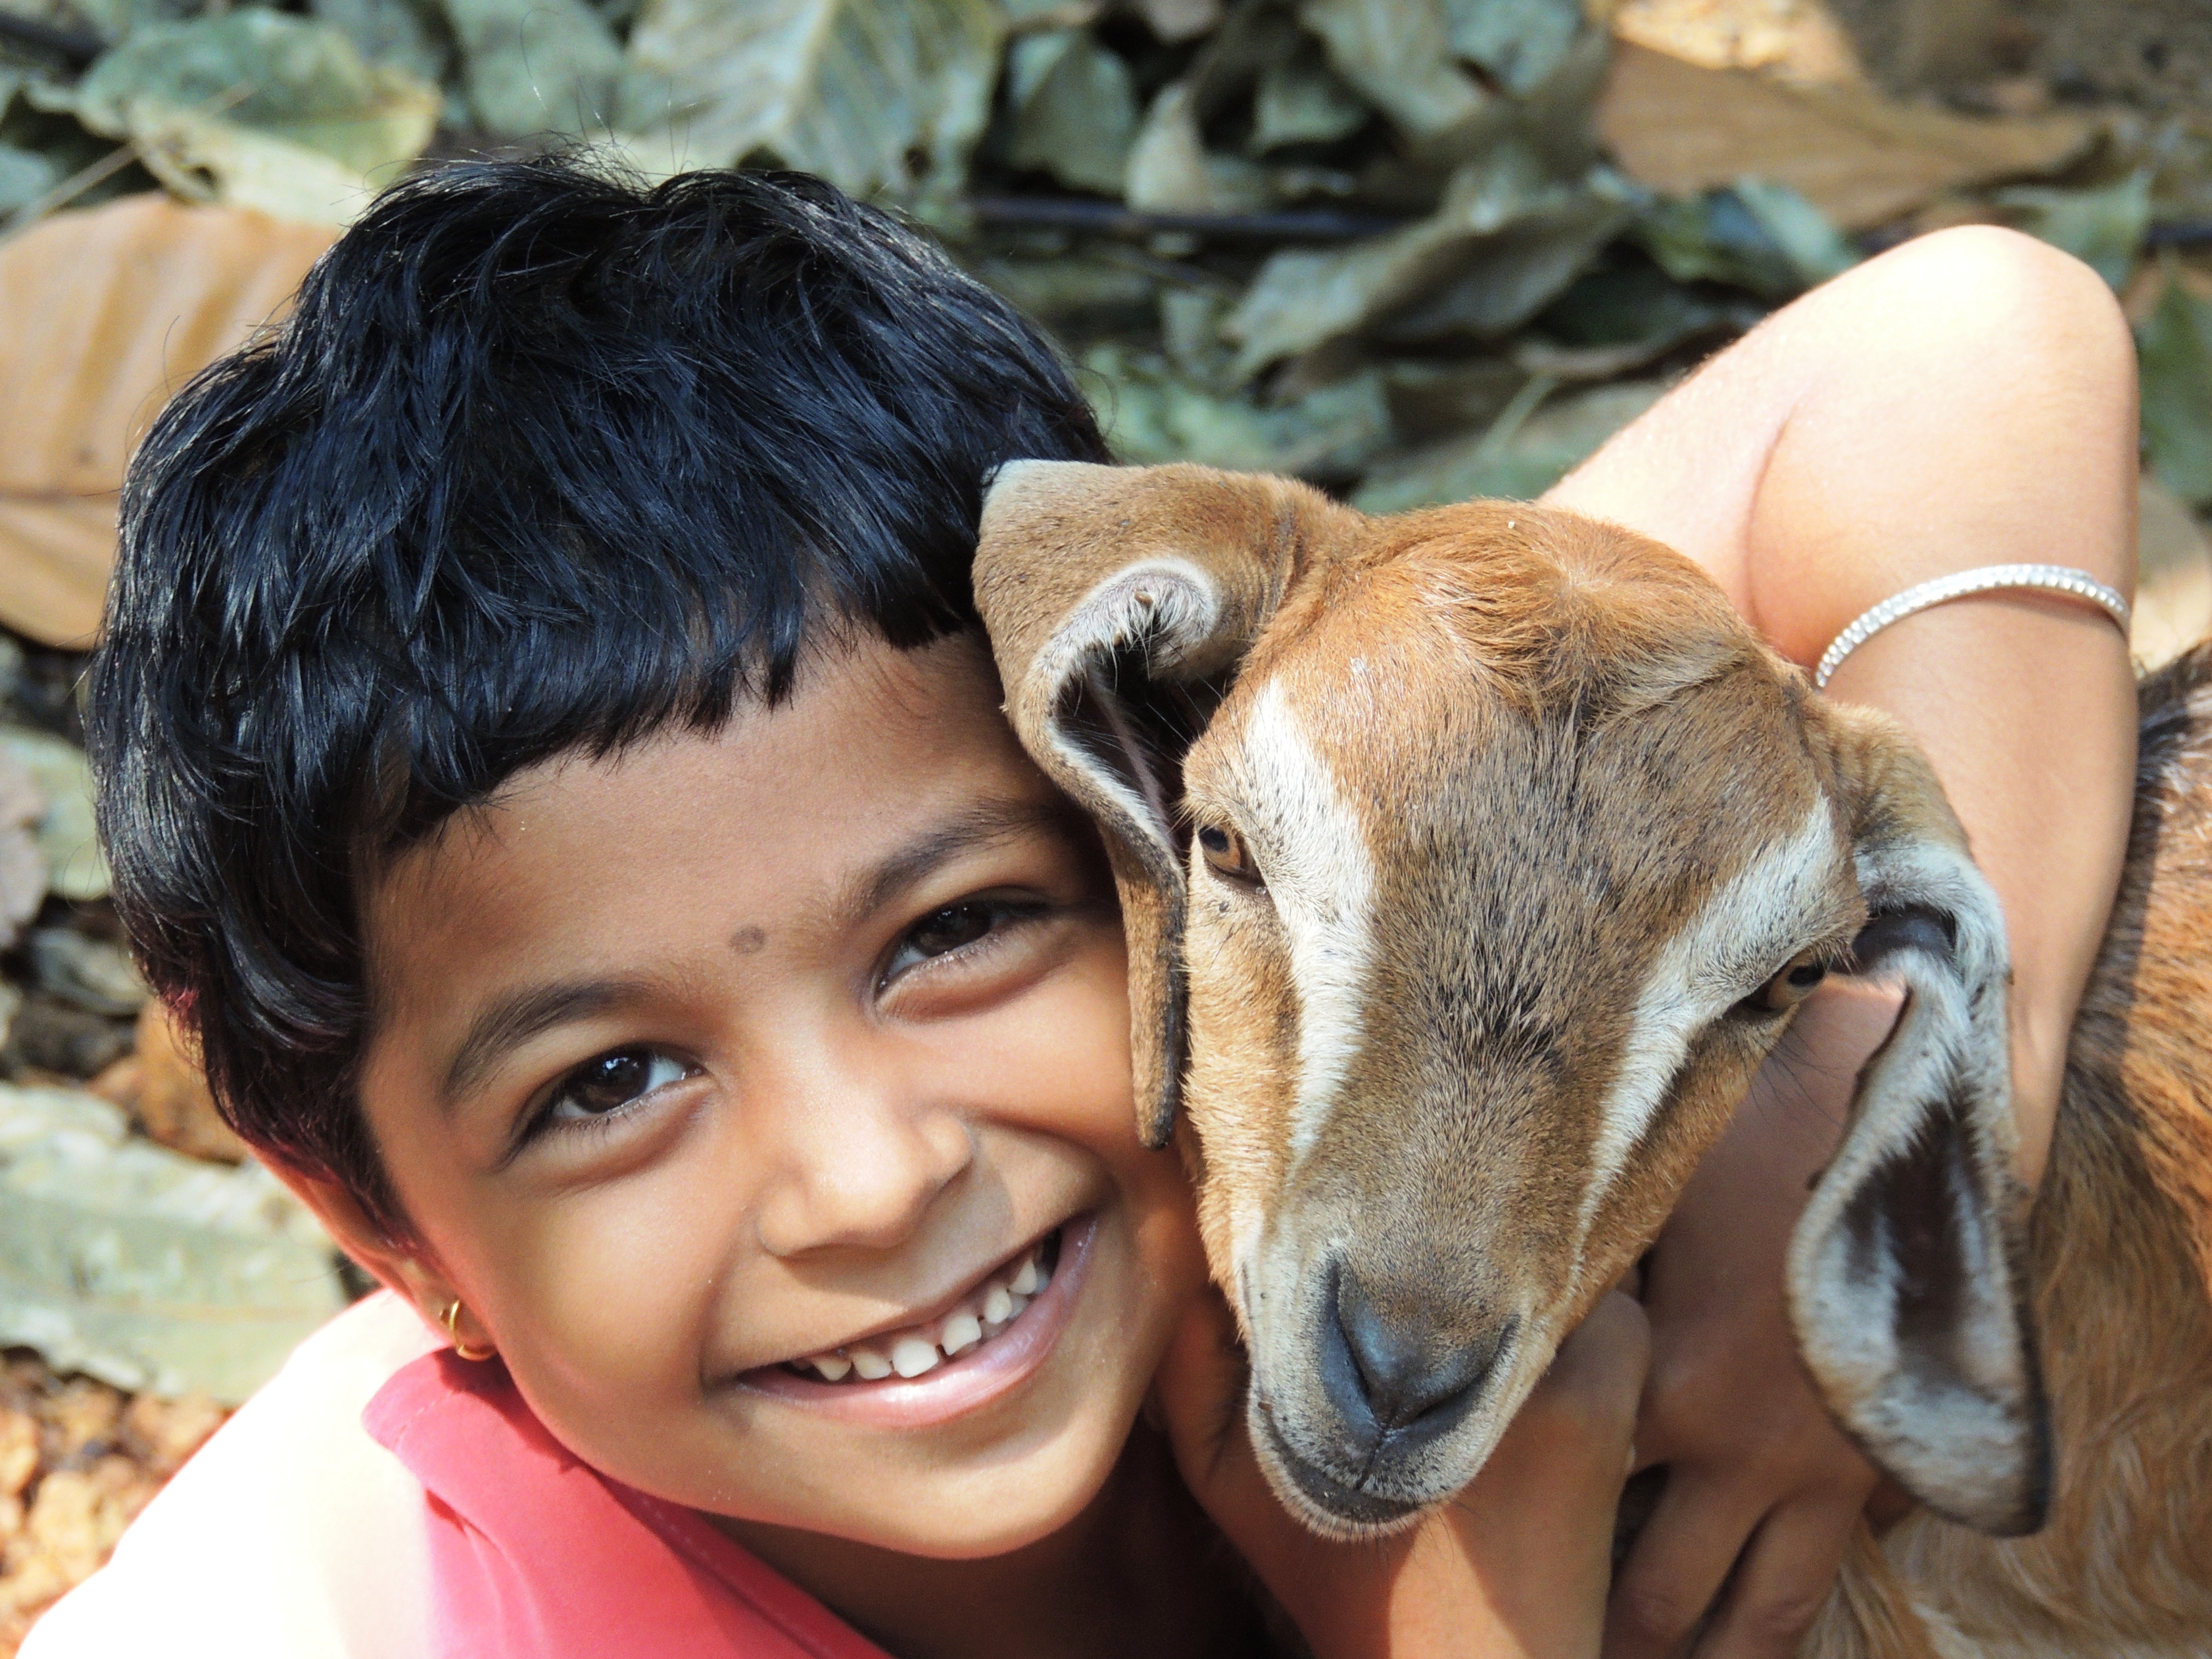
girl, farm, kid, animal, wildlife, sheep, child, smile, hug, lamb, close up, goats, happy, eye, head, little, skin, g